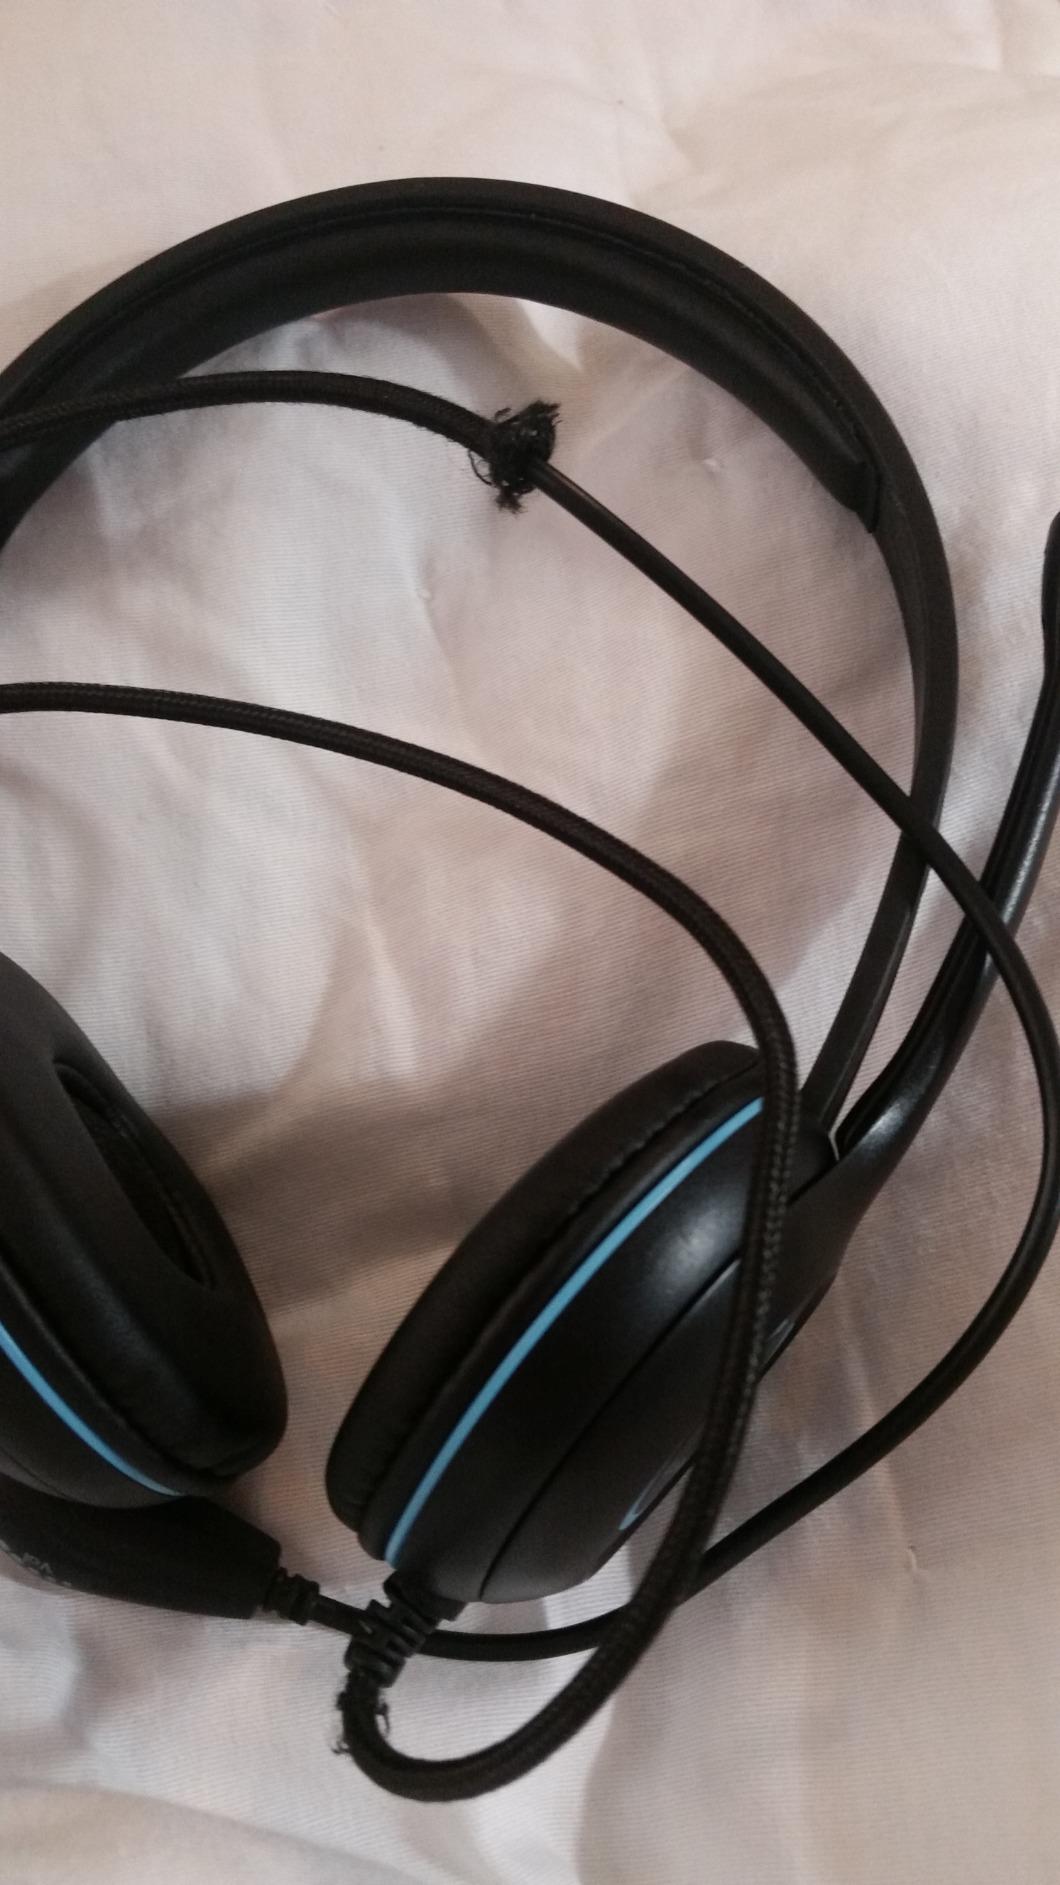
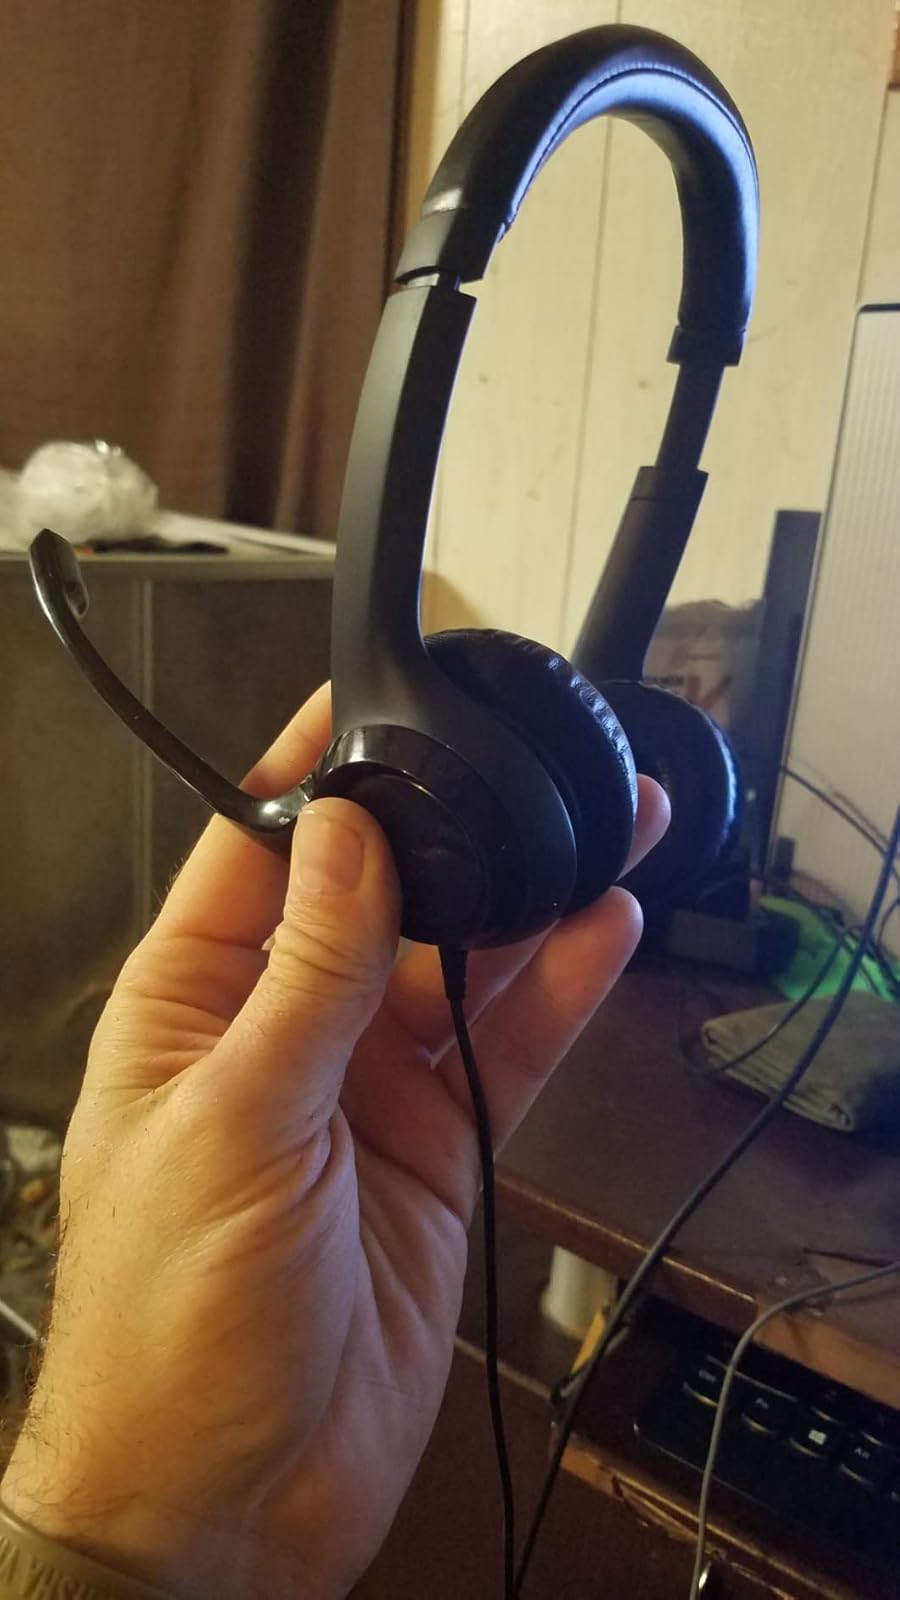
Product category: headphones
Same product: no